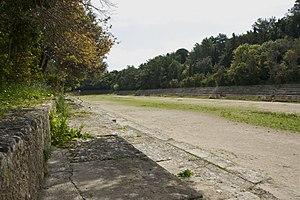
L'antique stade grec sur l'Acropole de Rhodes. Grèce.